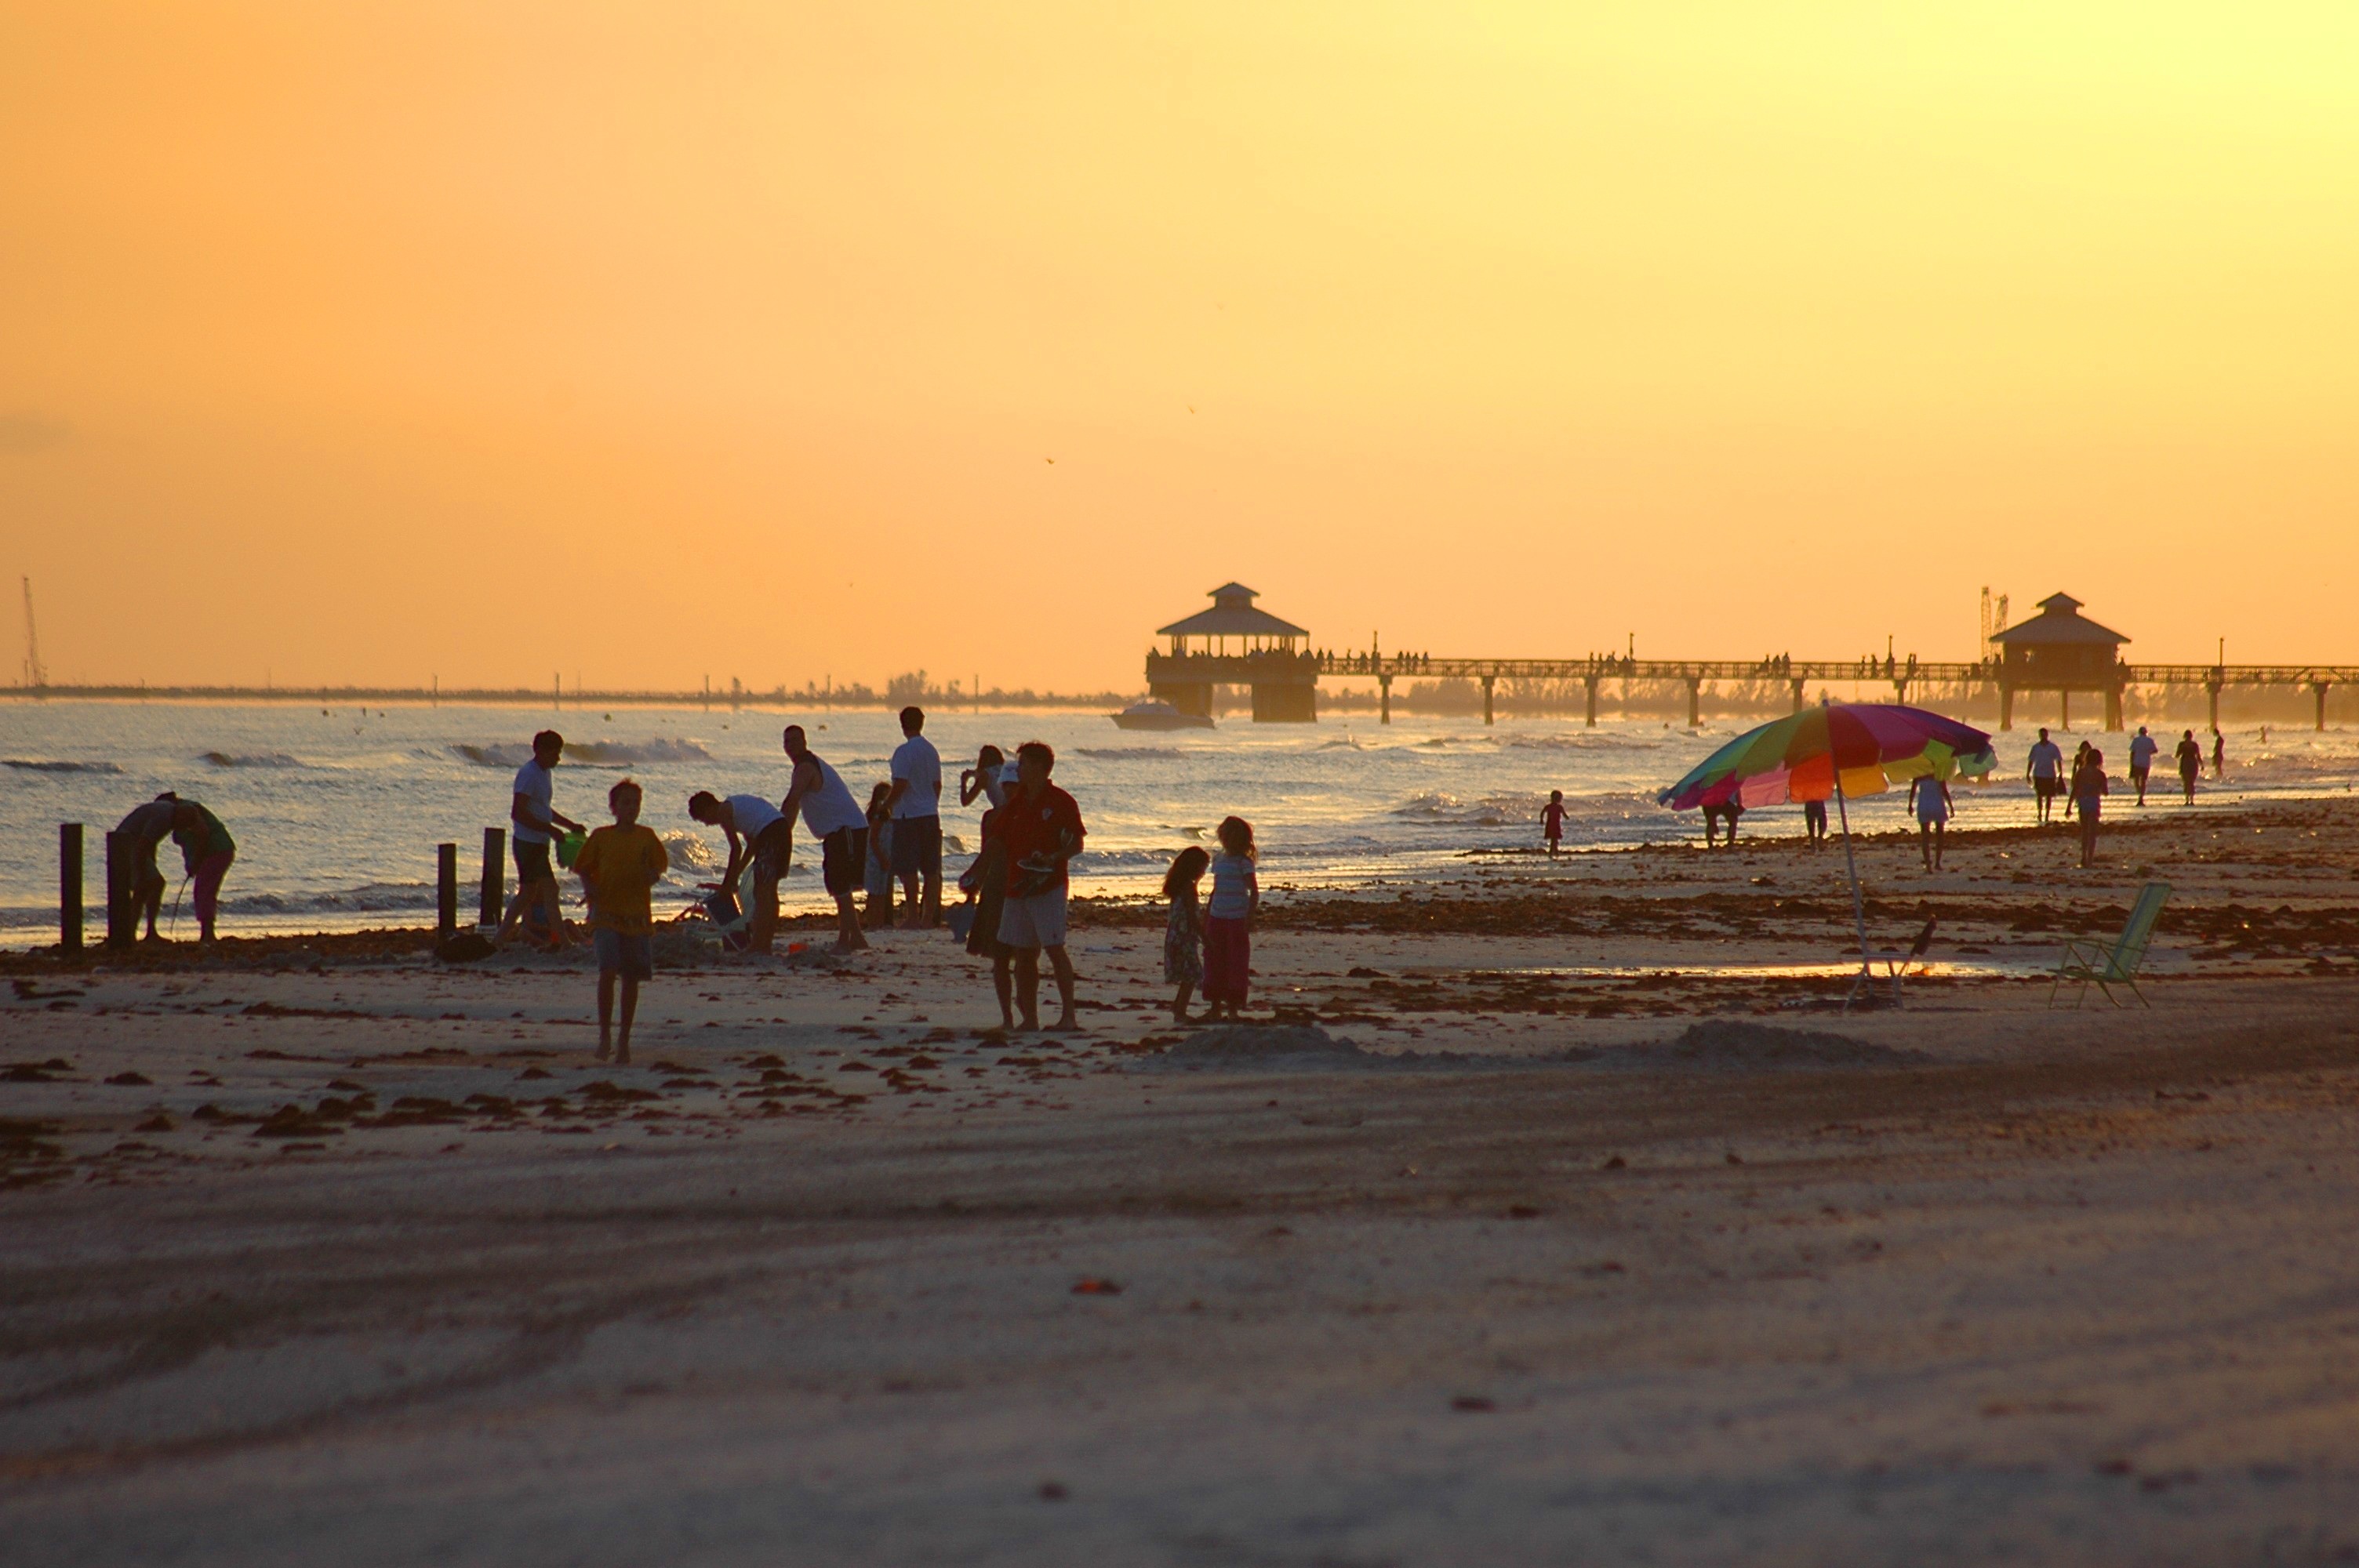
beach, landscape, sea, coast, water, nature, sand, ocean, horizon, people, sky, boardwalk, sun, sunrise, sunset, night, morning, shore, wave, dawn, pier, walkway, summer, vacation, travel, dusk, evening, scenic, tropical, usa, america, bay, colorful, tourism, body of water, outdoors, gulf, florida, fort myers beach